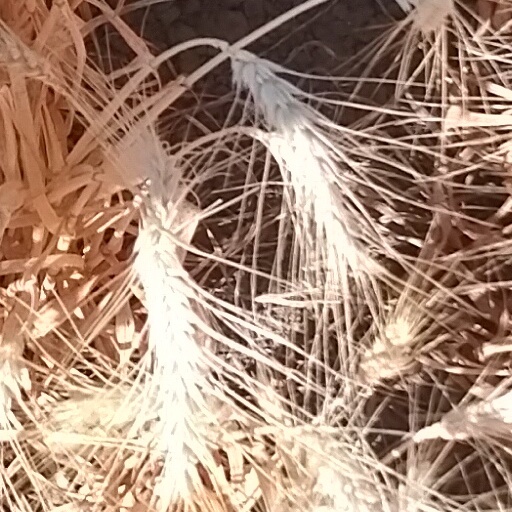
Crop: wheat